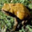
Label: frog